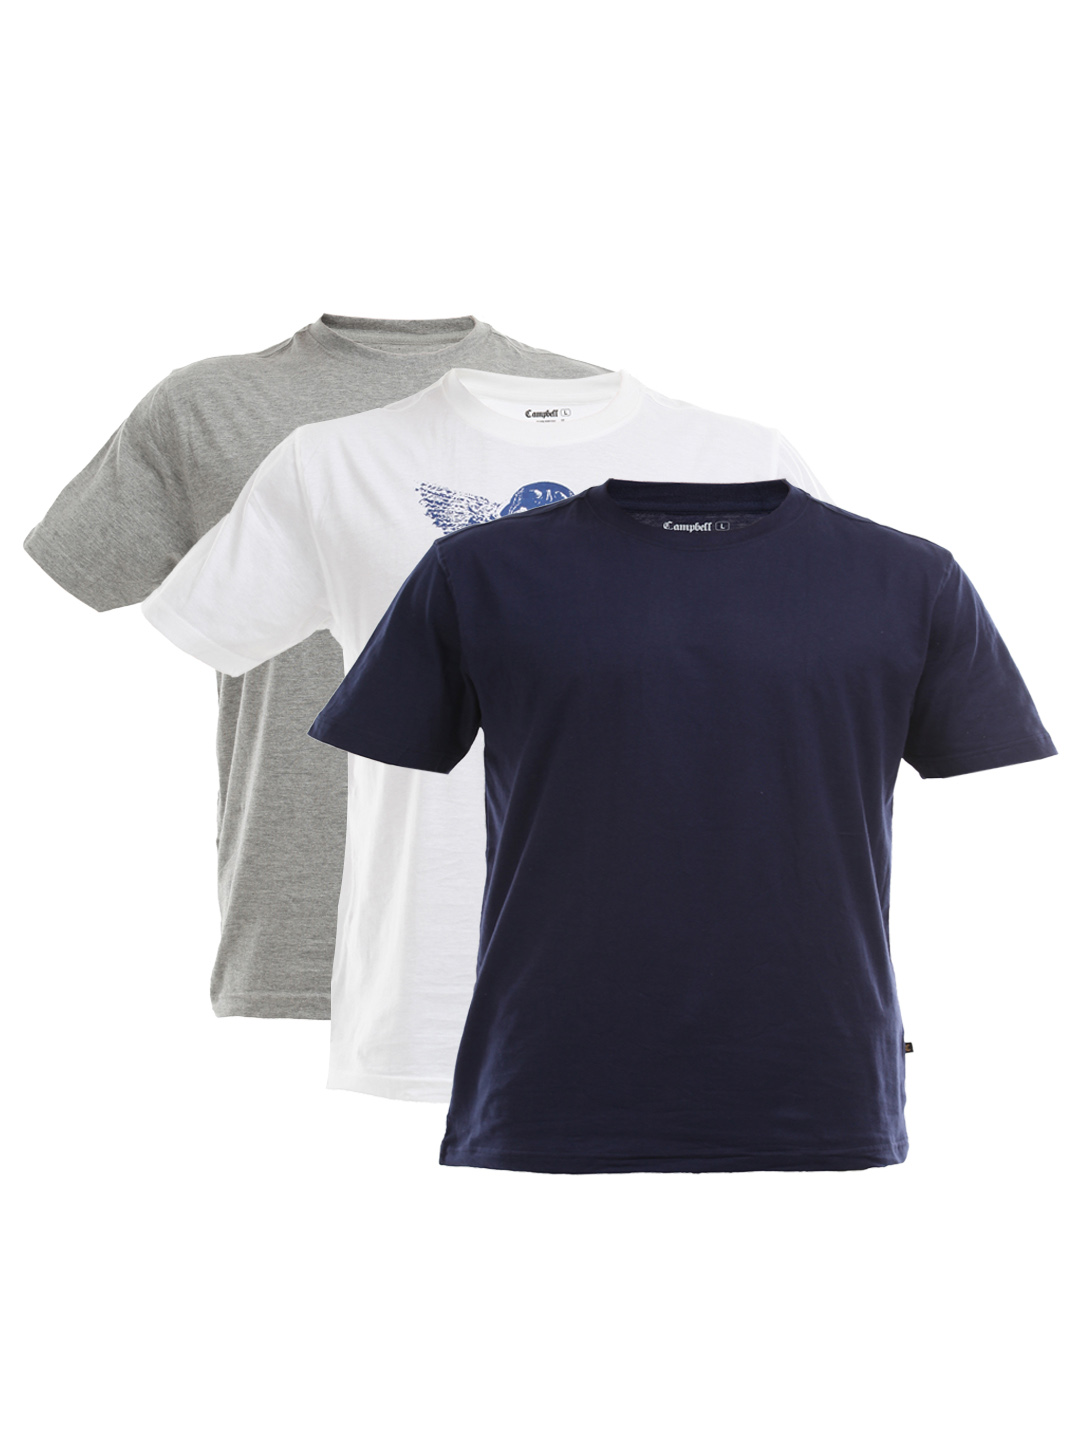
Campbell Men Pack of 3 T-Shirts
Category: Apparel / Topwear / Tshirts
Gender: Men
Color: White
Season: Summer 2016
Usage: Casual